Ciudad Constitución, Peru

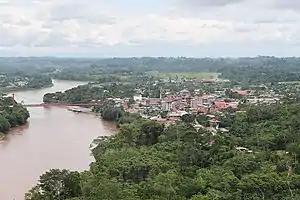
View from the west

Ciudad Constitución is a town in Oxapampa Province, Pasco Region, Peru. It is the capital of the homonymous district. The town is in the Amazon basin and straddles the Palcazu River.